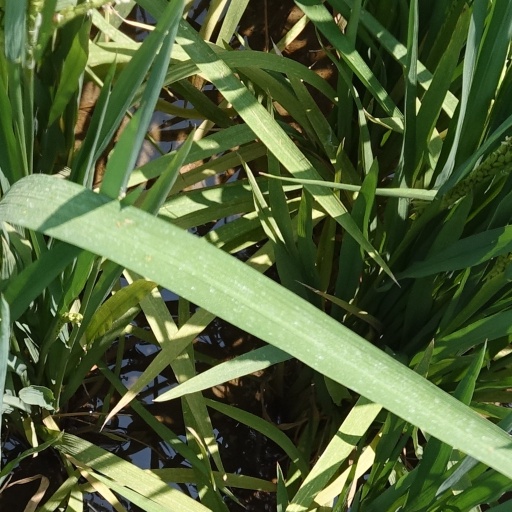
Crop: rice